Love T.K.O.

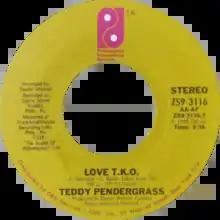
Side A of the US single

"Love T.K.O." is a song written by Cecil Womack and Gip Noble, Jr. Standing for technical knockout, it was written for soul singer David Oliver, and appeared first on his album "Here's to You" in 1980. Cecil and Linda Womack recorded the song themselves as Womack & Womack and it appeared simply as "T.K.O." on their debut album "Love Wars" in 1983.